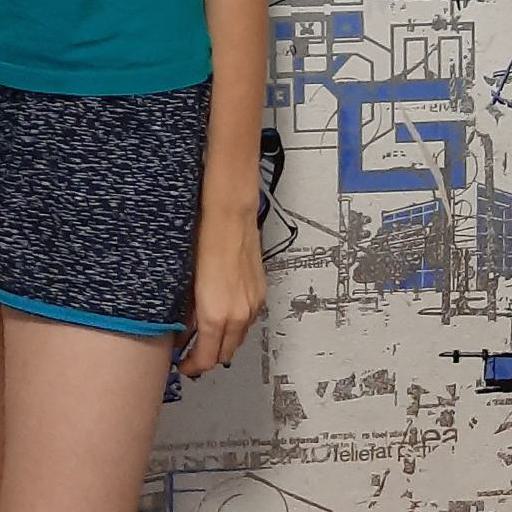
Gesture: no_gesture